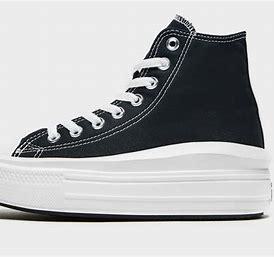
Brand: Converse
Model: Chuck Taylor All Star Platform